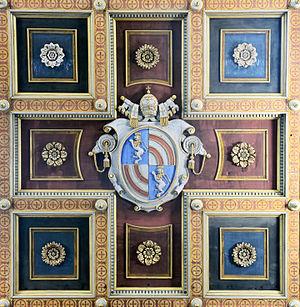
La basilique San Lorenzo in Lucina est une basilique de Rome située dans le rione Colonna, non loin du palais Montecitorio, dont la construction a débuté en 1130. L'un des plus anciens titres cardinalices, celui de San Lorenzo in Lucina est attaché à cette église.